Ratmann Sacramentary

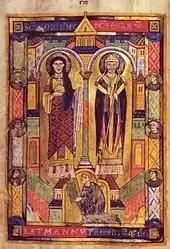
Ratmann Sakramentary, donor miniature: Ratmann offers the sacramentary up to the Archangel Michael and Bernward of Hildesheim

The Ratmann Sacramentary is an illuminated liturgical manuscript, which was produced in 1159 by a monk-priest named Ratmann and given to the cloister of St. Michael's in Hildesheim for the high altar.